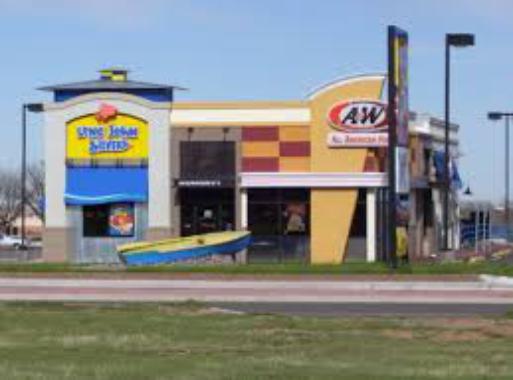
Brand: Long John Silver's
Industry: Food